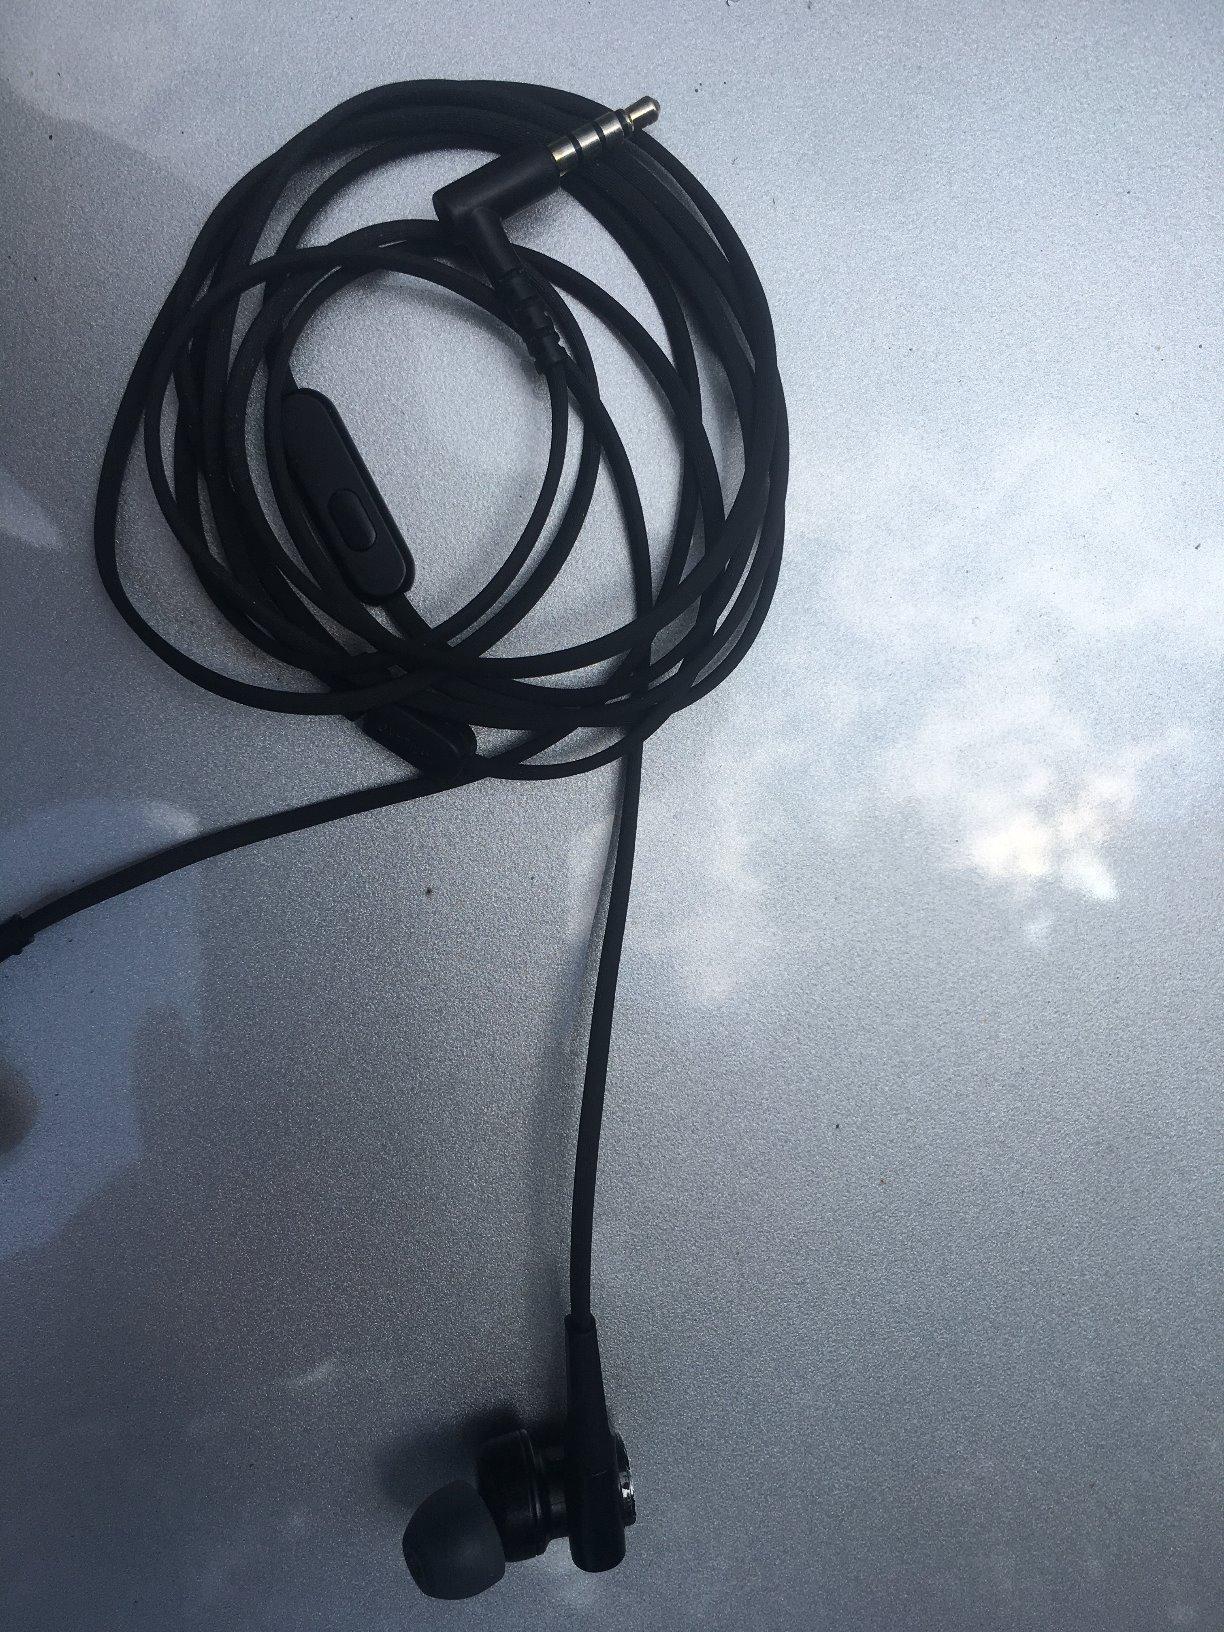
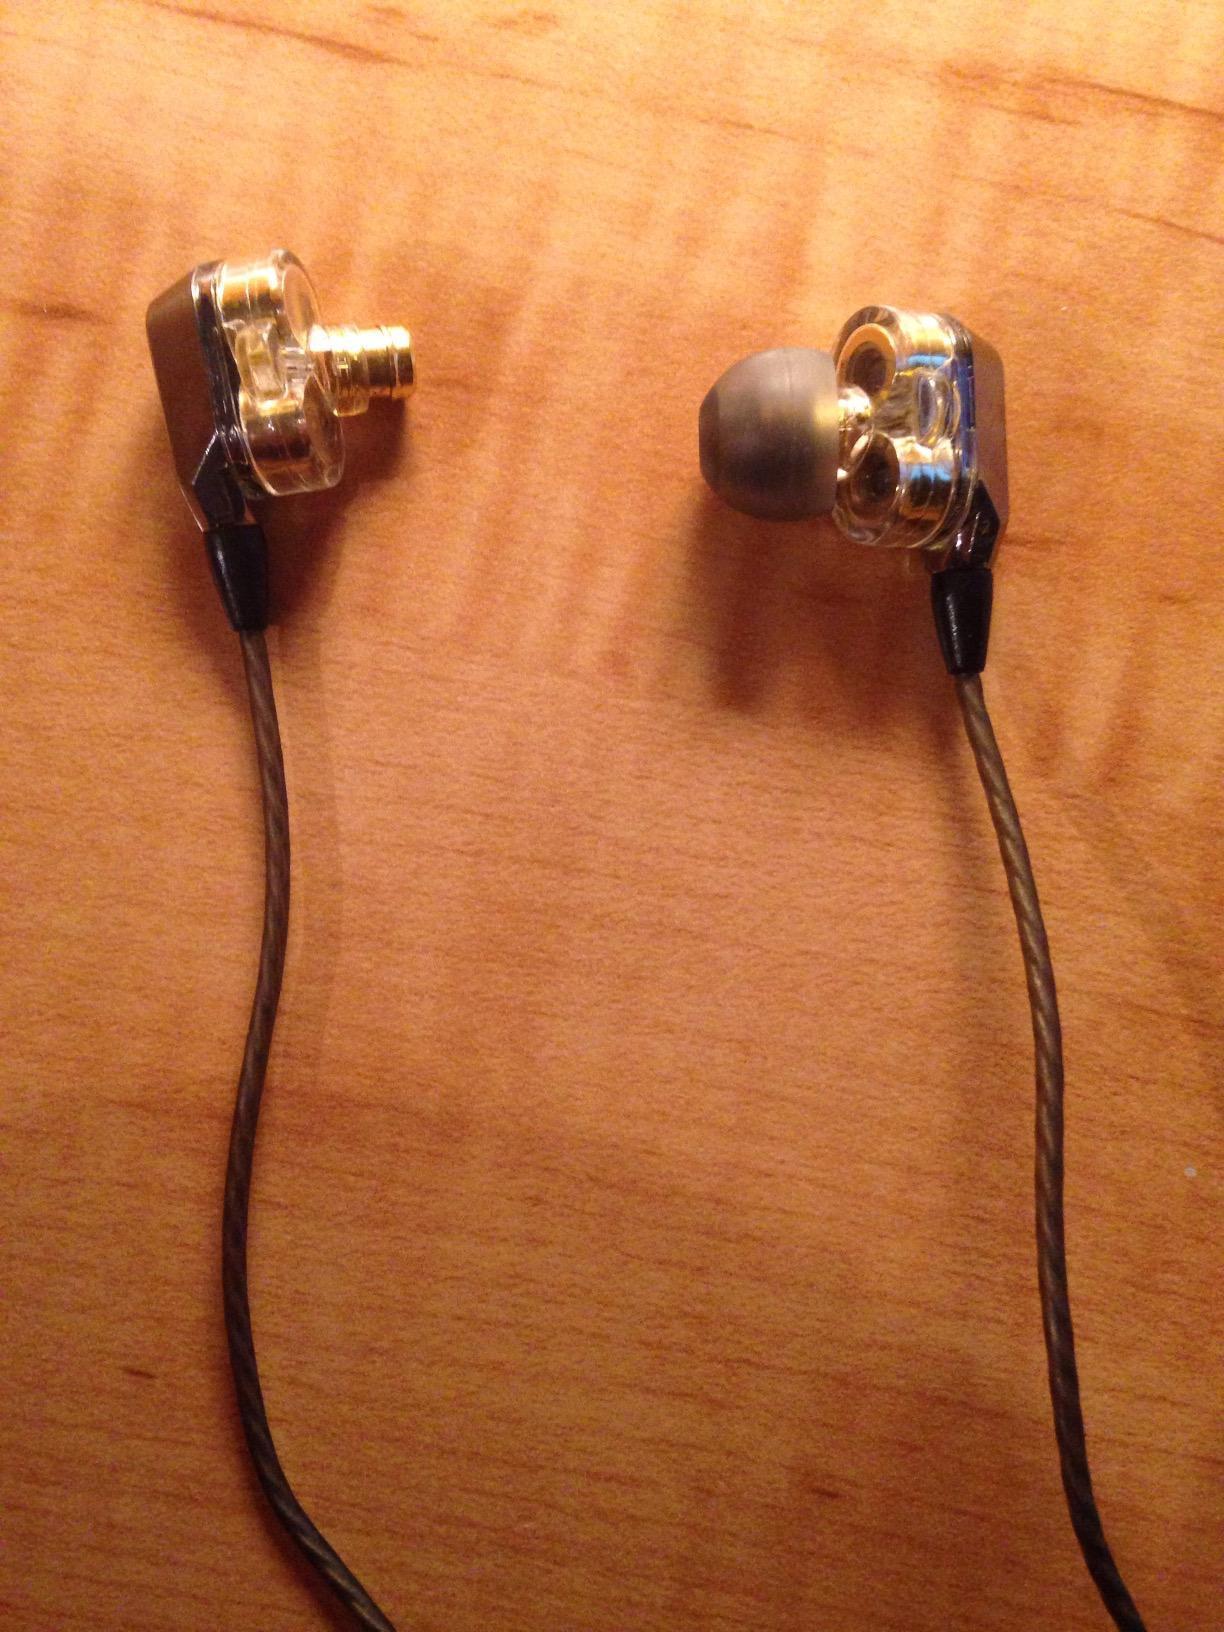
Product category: headphones
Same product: no